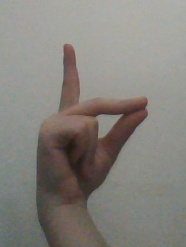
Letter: ta